Gran Sabana

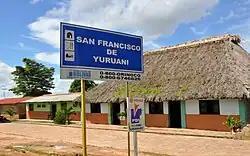
San Francisco de Yuruaní

San Francisco de Yuruaní, an indigenous community in the "km 250" of the Troncal 10, is an important craft-selling place, and offers refueling for tourists. The name in the native language of the community is Kumarakapay. The town offers various items of tourist tat, including bracelets and necklaces. Tourists can find there a large sample of mineral stones common in Bolivar state, as auriferous quartz, rose quartz, slate, iron, marble, bauxite, silicon, jet, and ruffe, among others. In the restaurants of the community can sample typical foods. The small town has several services, including lodging, groceries, restaurants, and health supplies. It is also possible to organize trips and excursions to other parts of Canaima National Park.